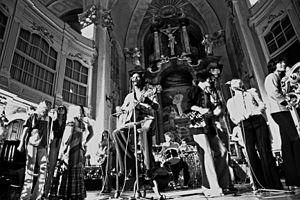
Les Humphries Singers est un groupe pop soul allemand formé en 1969 à Hambourg par l'artiste anglais Les Humphries né le 10 août 1940 - mort le 26 décembre 2007.